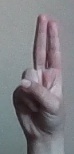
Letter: taa